Pelvic congestion syndrome

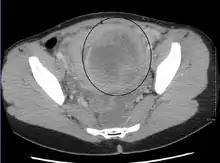
A very large (9 cm) fibroid of the uterus which is causing pelvic congestion syndrome as seen on X-ray computed tomography

Pelvic congestion syndrome, also known as pelvic vein incompetence, is a long-term condition believed to be due to enlarged veins in the lower abdomen. The condition may cause chronic pain, such as a constant dull ache, which can be worsened by standing or sex. Pain in the legs or lower back may also occur.